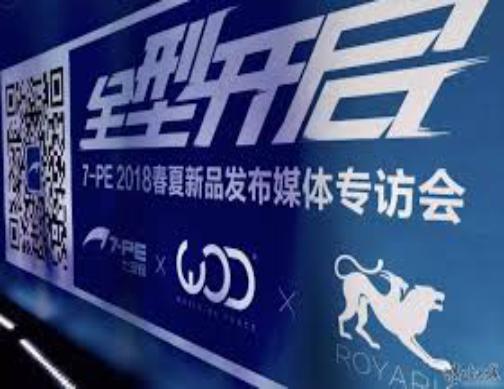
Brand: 7-PE
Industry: Clothes